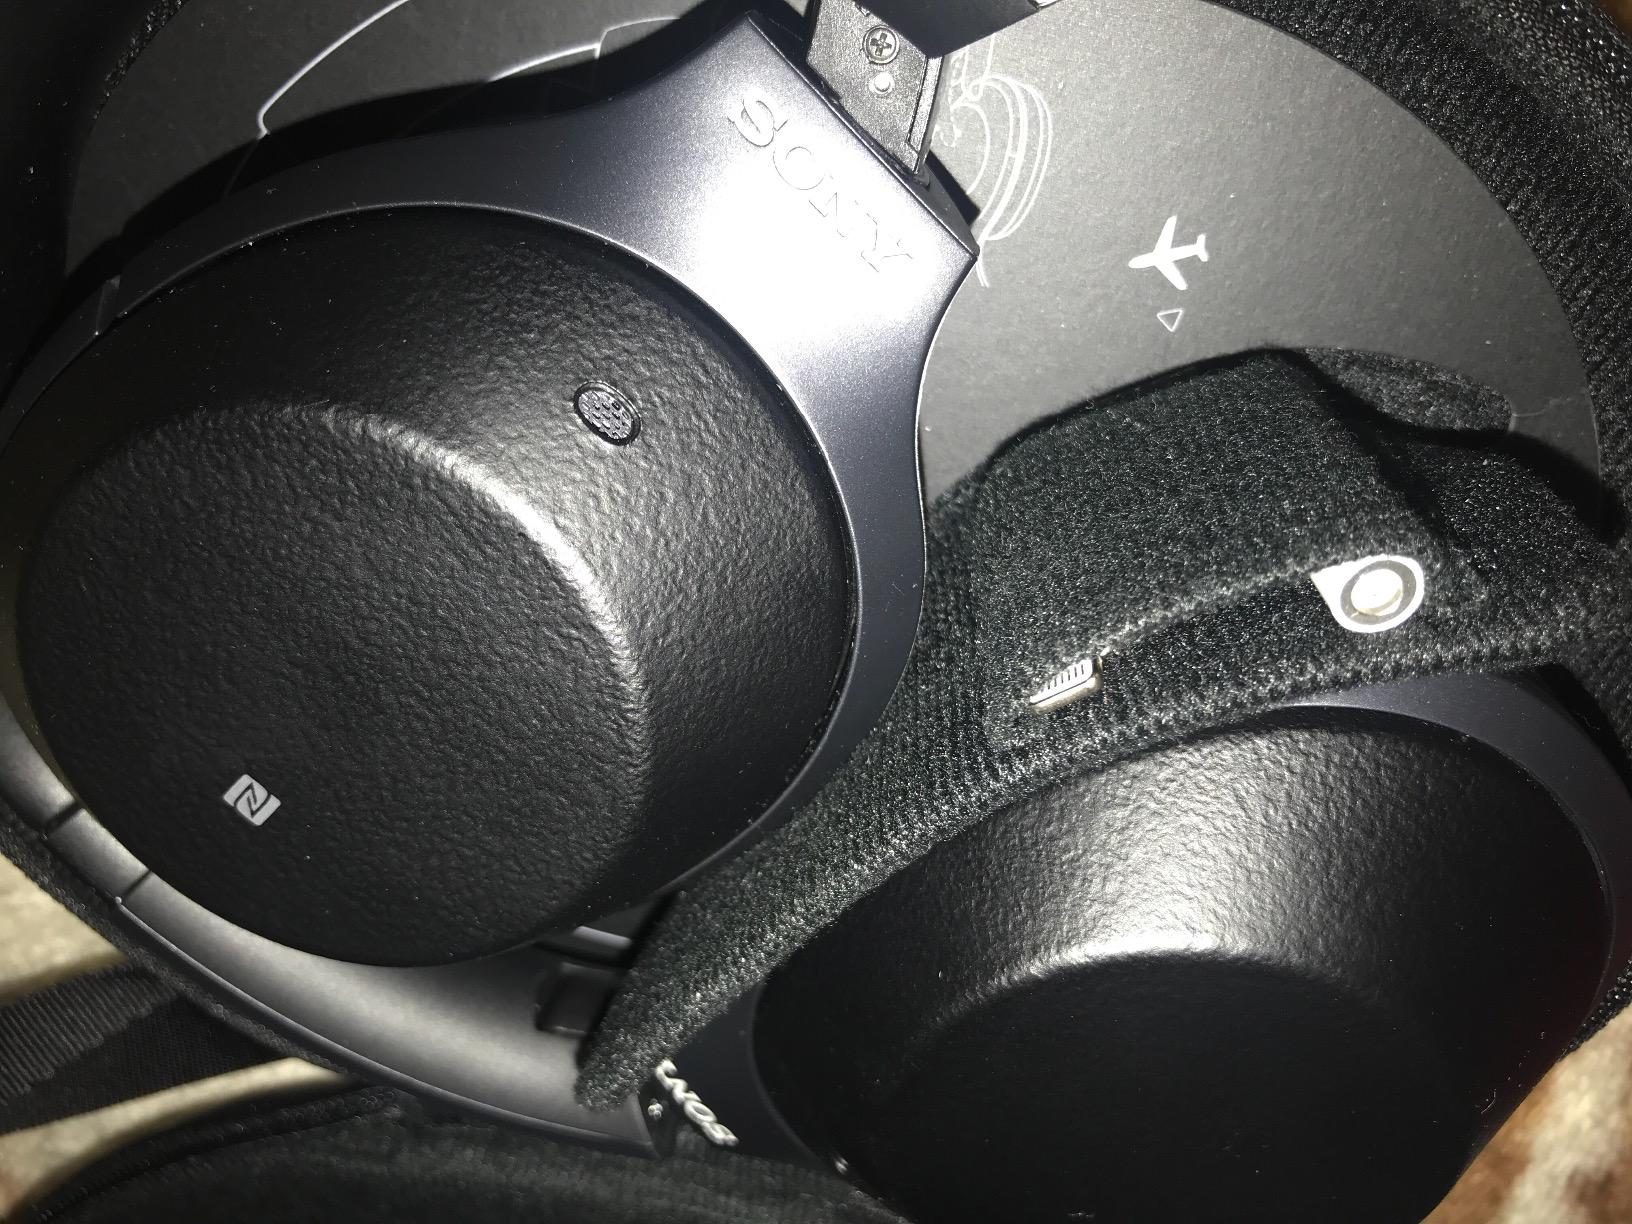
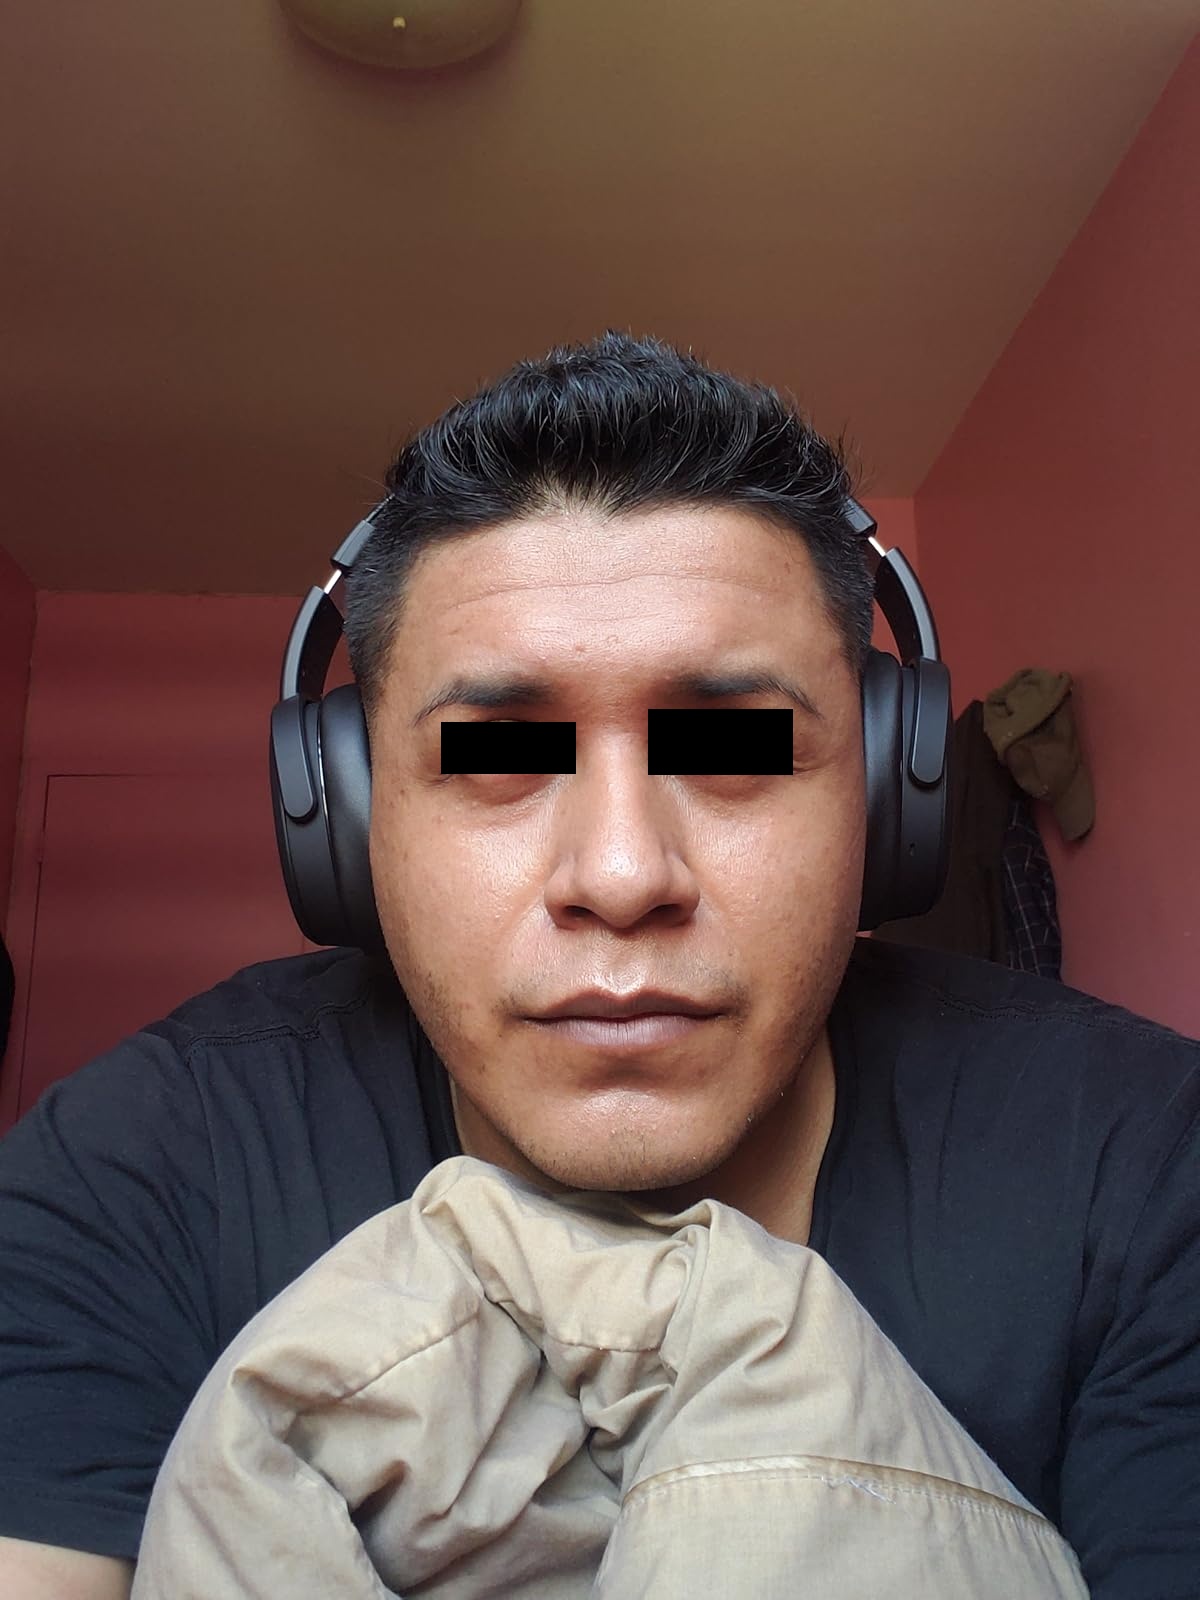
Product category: headphones
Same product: no